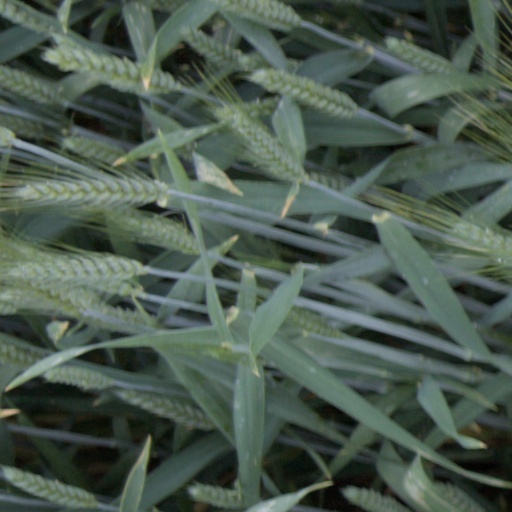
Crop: wheat